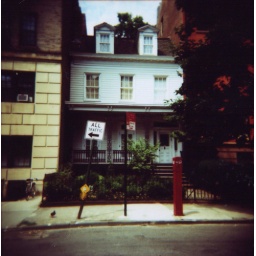
little white house that looks out of place in brooklyn heights